Robert Miller (architect)

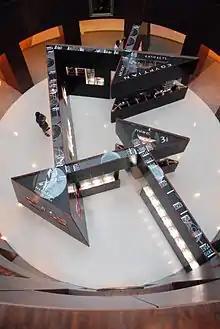
MINIMuseum

Rob Miller is focused on "hybrid learning": merging educational content with professional practices. Under Miller's directorship, the "Charleston Center" won three "NCARB Prizes" for the Creative Integration of Practice and Education, plus the "AIA's Best Mentoring Practices award". In 2009 Miller was awarded the "Association of Collegiate Schools of Architecture’s" (ACSA) "Creative Achievement Award" for his design/build work.